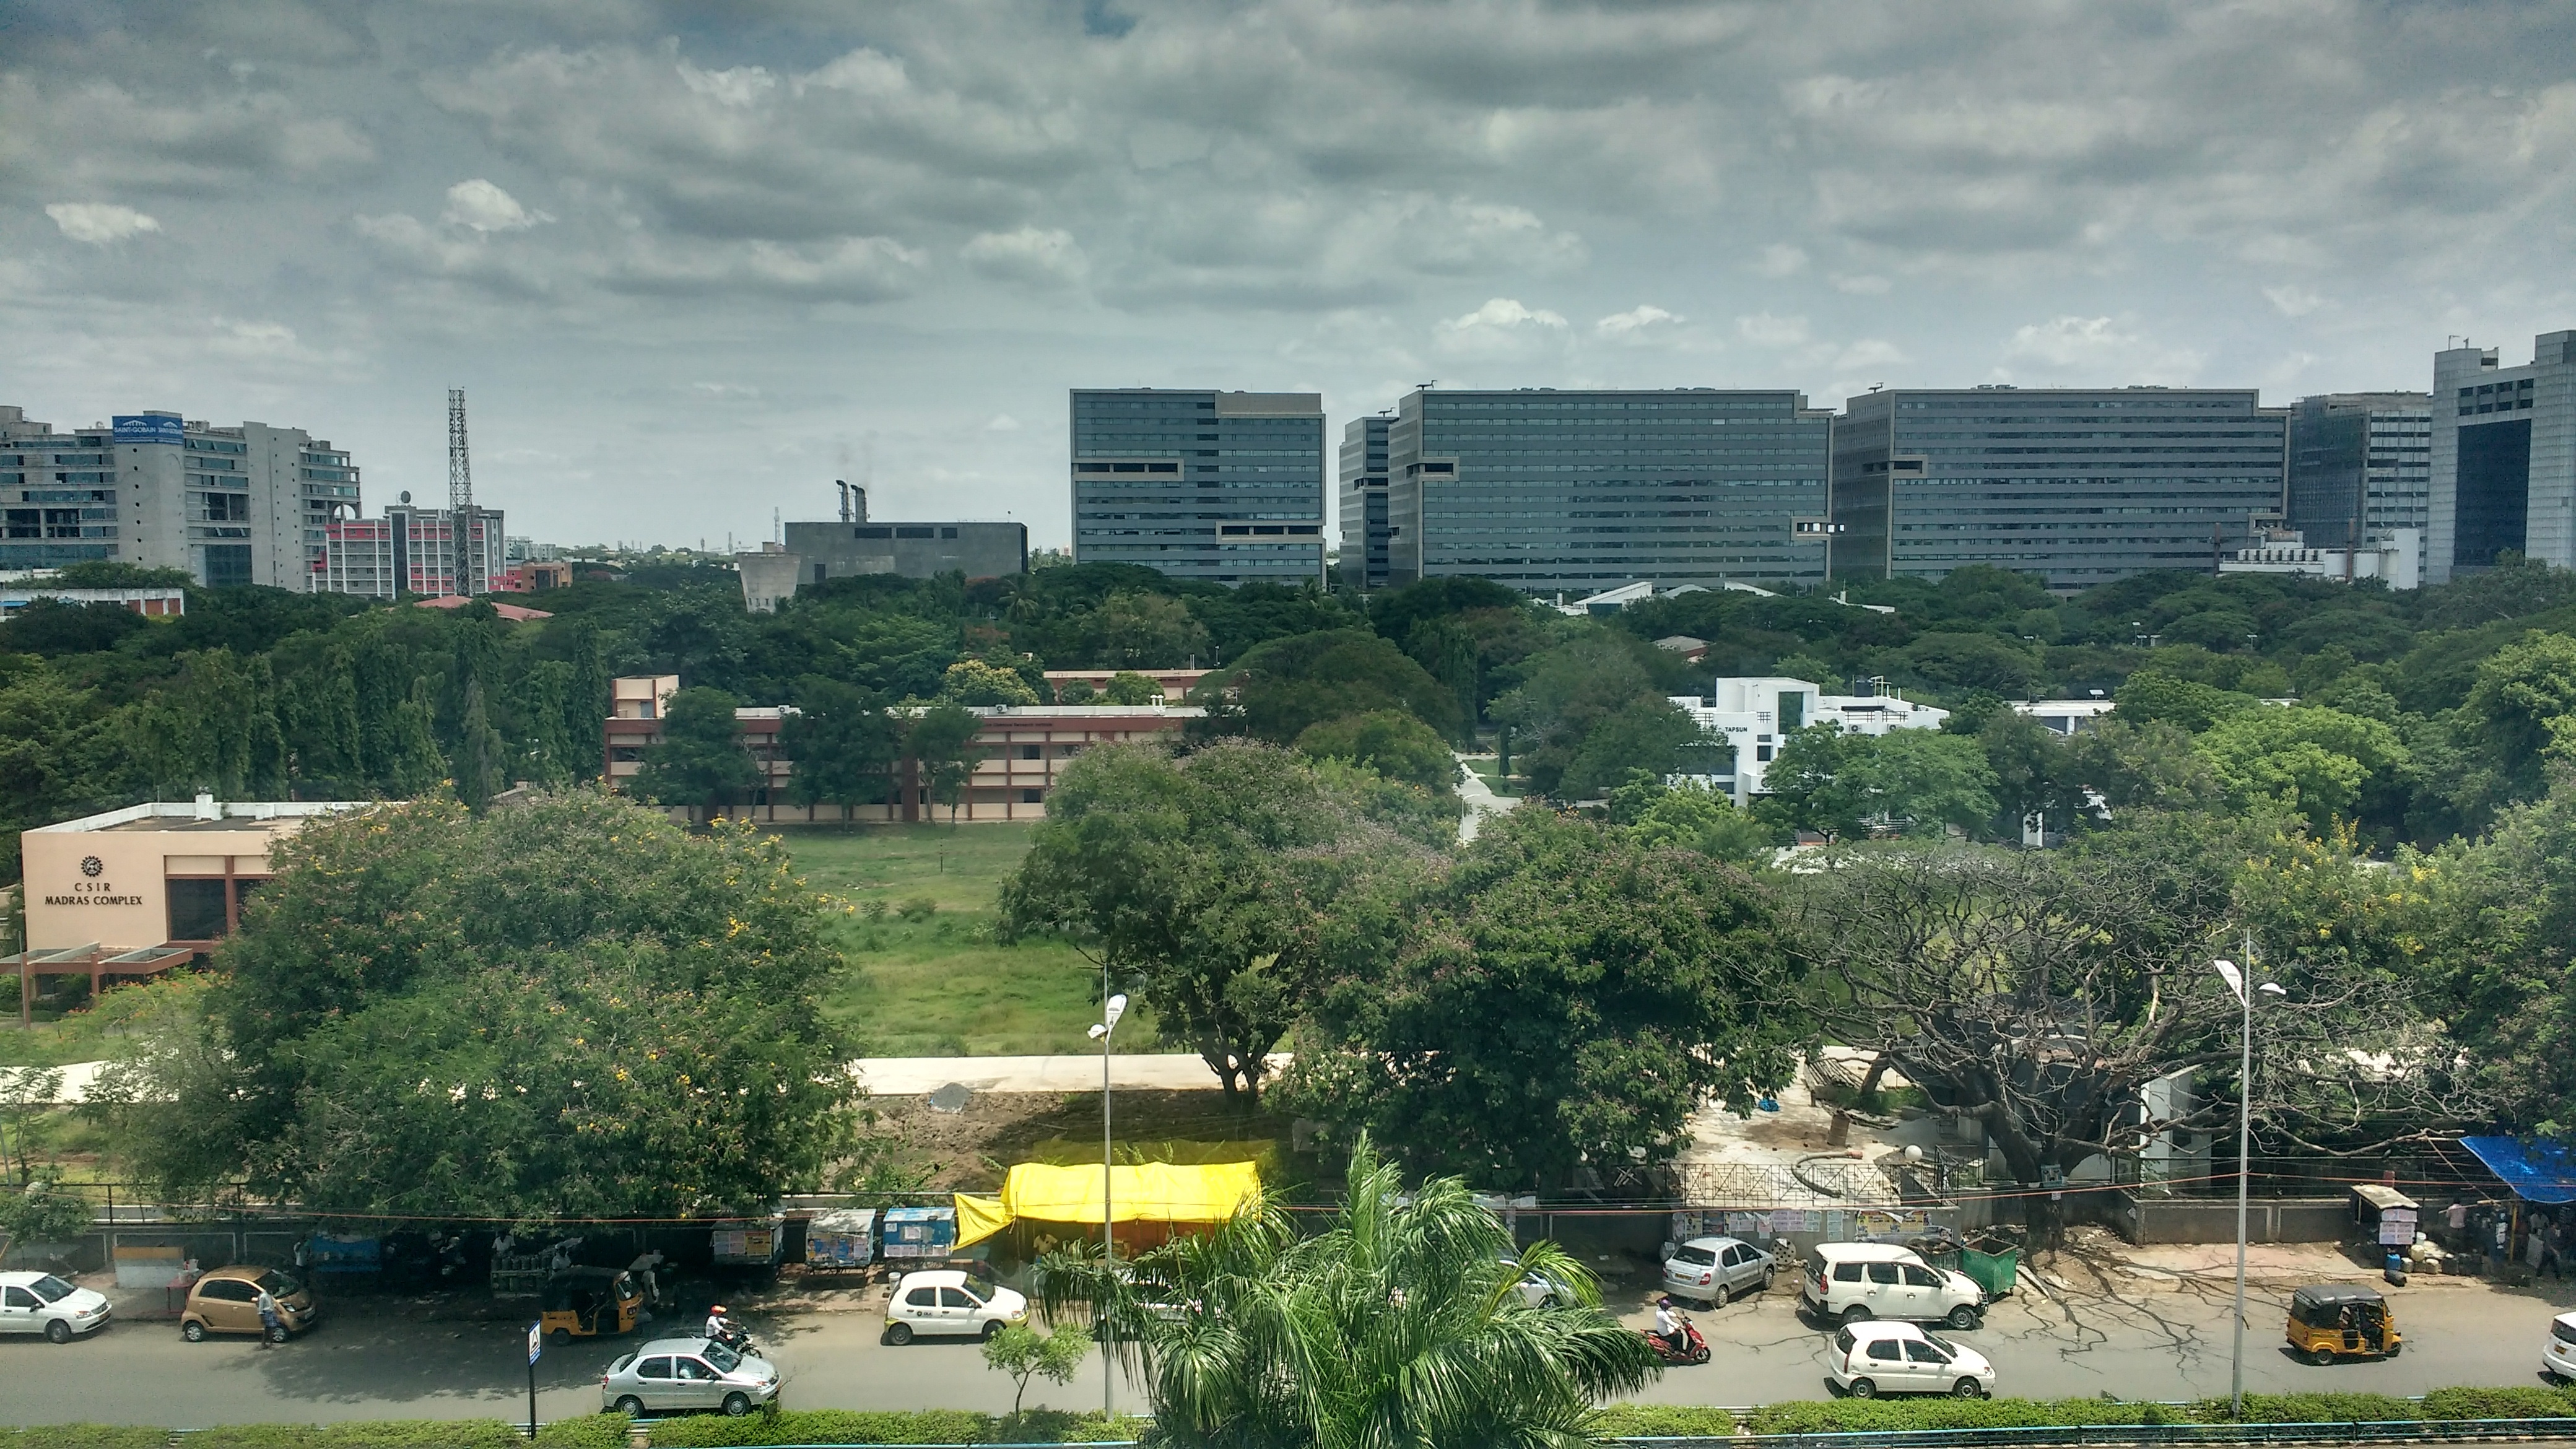
skyline, town, city, skyscraper, cityscape, downtown, suburb, tower block, condominium, neighbourhood, urban area, residential area, human settlement, metropolitan area